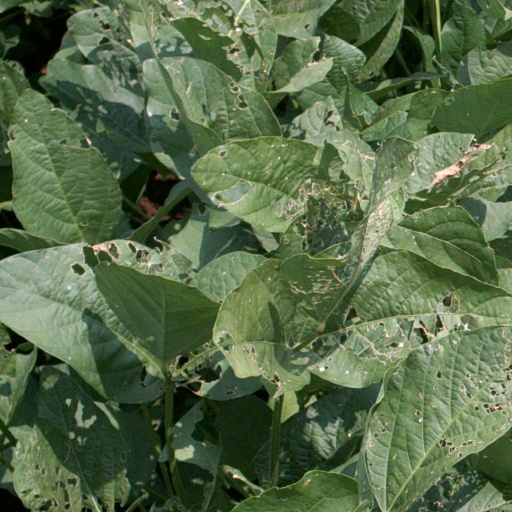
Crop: soybean